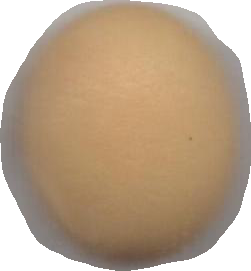
Variety: Grobogan